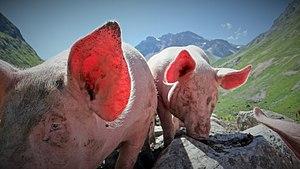
Cochons à l'Alpage du Ritord, nourris au petit lait issu de la fabrication du Beaufort
Le parc national de la Vanoise est un parc national situé en France dans le département de la Savoie en région Auvergne-Rhône-Alpes.